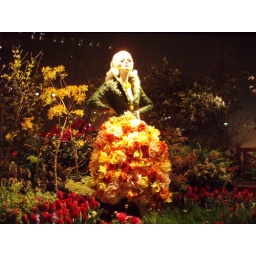
As seen in Macy's flower show window